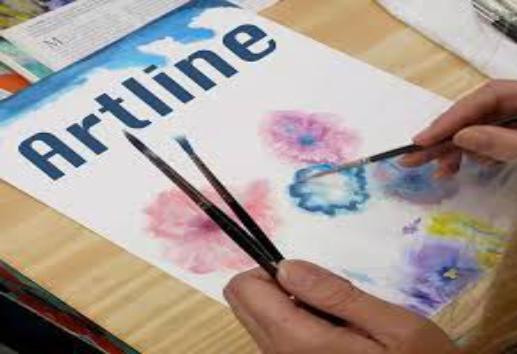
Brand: artline
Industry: Necessities